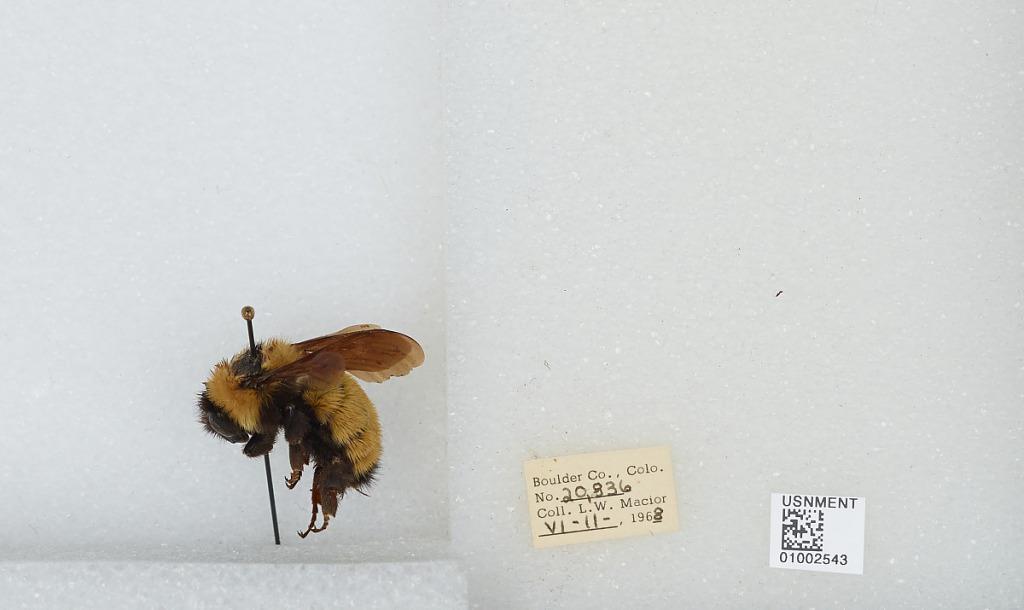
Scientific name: Bombus (Fervidobombus) fervidus fervidus (Fabricius)
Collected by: L. Macior
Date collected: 1968-6-11
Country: United States
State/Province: Colorado
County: Boulder
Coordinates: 40.09, -105.36